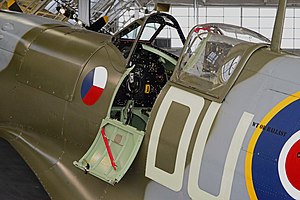
Supermarine Spitfire / Overlevende fly
Lynn Garrison Spitfire AR614 udstillet i Paul Allen Collection
Supermarine Spitfire er et ensædet Britisk jagerfly, benyttet af Royal Air Force og andre Allierede luftvåben før, under og efter 2. verdenskrig. Der blev fremstillet mange varianter af Spitfire, med et antal særlige vingekonfigurationer, og flyet blev produceret i større styktal end alle andre britiske fly. Det var også den eneste britiske jager, der blev produceret kontinuerligt igennem hele krigen. Spitfire er muligvis det mest ikoniske fly der nogensinde er lavet, og er stadigvæk populær blandt entusiaster; der er p.t. omkring 60 flyvedygtige eksemplarer, og mange flere er udstillet statisk i flymuseer verden over.